List of actors nominated for Academy Awards for non-English performances

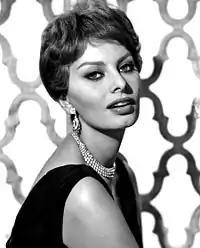
Sophia Loren received an Academy Award for Best Actress for her performance in "Two Women" and a Best Actress nomination for "Marriage Italian Style".

The Academy of Motion Picture Arts and Sciences has given Academy Awards to actors and actresses for non-English performances in films, with the first award given in 1961. For an actor or actress to be eligible for any of the Academy Awards for Best Actor, Best Actress, Best Supporting Actor, or Best Supporting Actress for a foreign language performance in a film produced outside the United States, the film must have been commercially released in Los Angeles County and have English subtitles with the theatrical release.